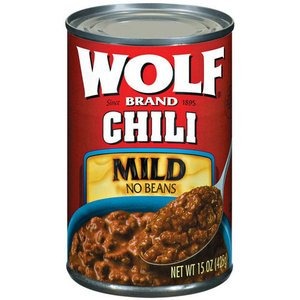
Item Name: Wolf Brand Chili, No Beans 15 Oz (Pack of 12)
Bullet Point: 12 - 15oz Cans
Product Description: A Texas Fovorite
Value: 180.0
Unit: Fl Oz

Price: 2.61